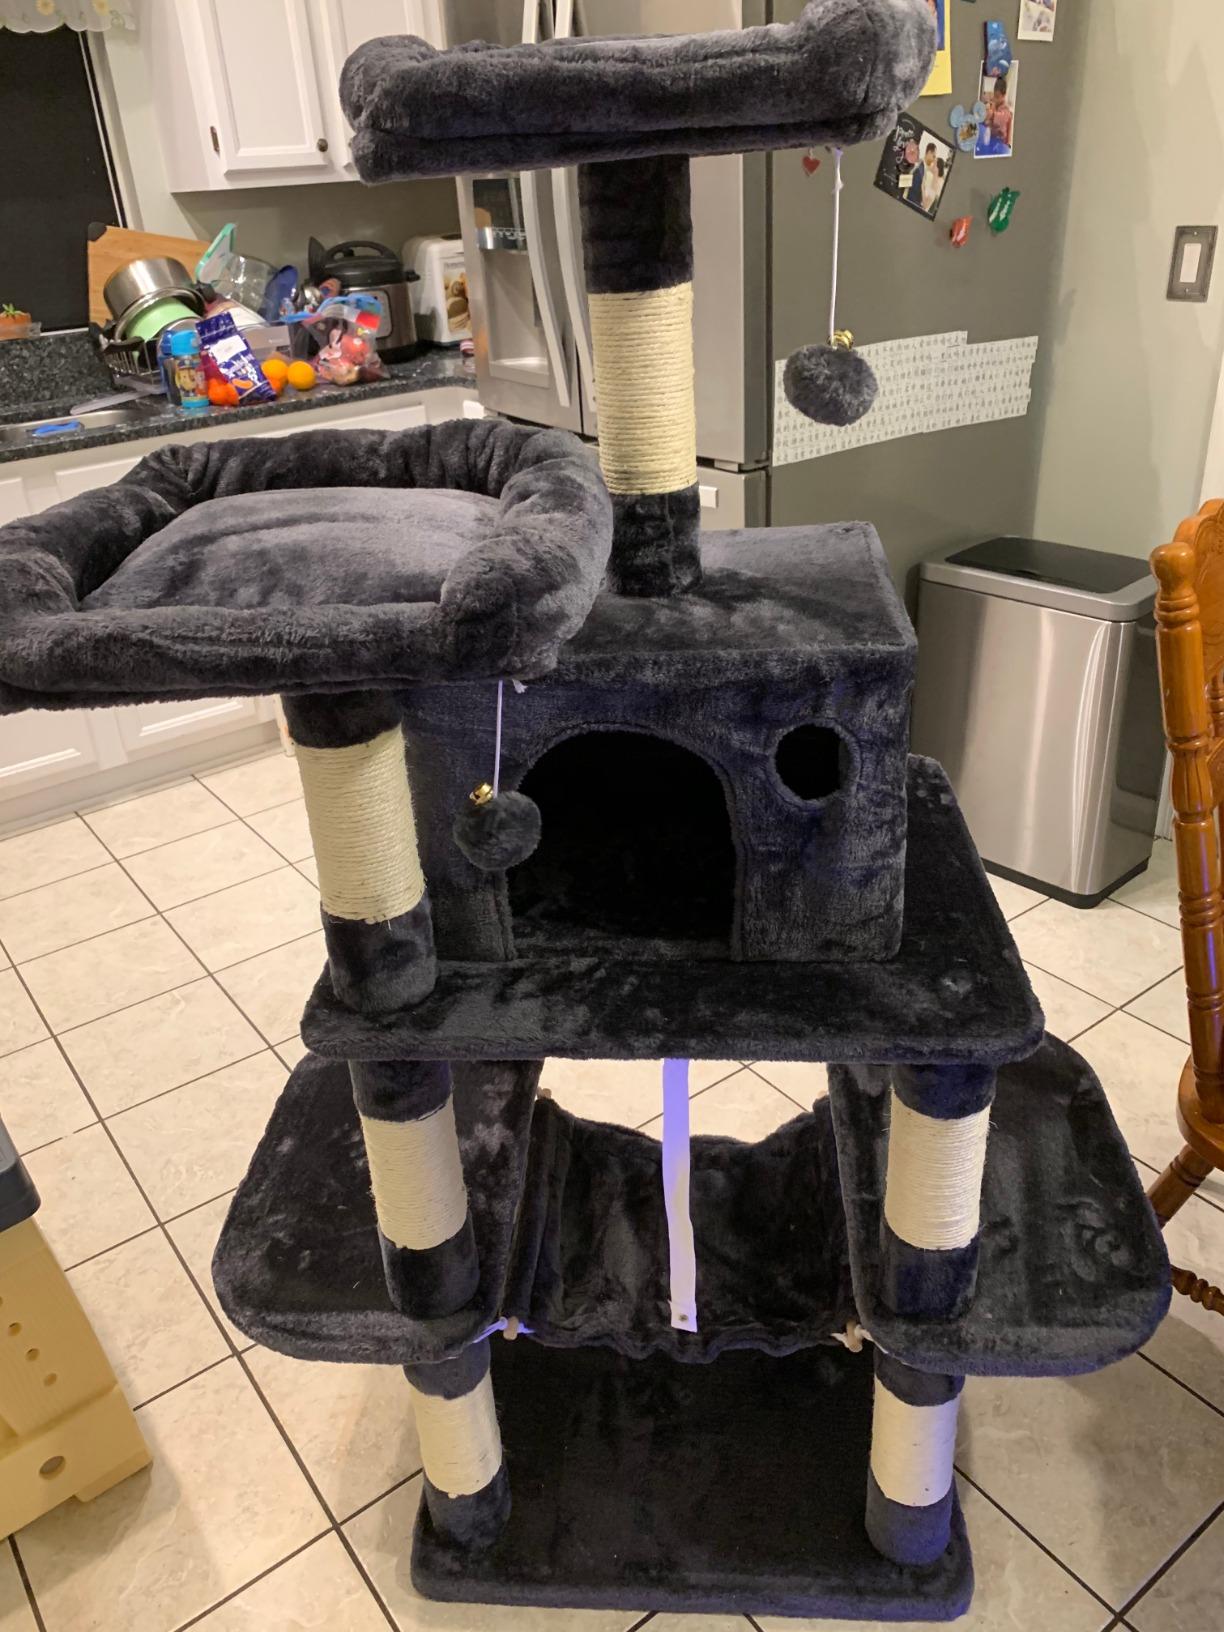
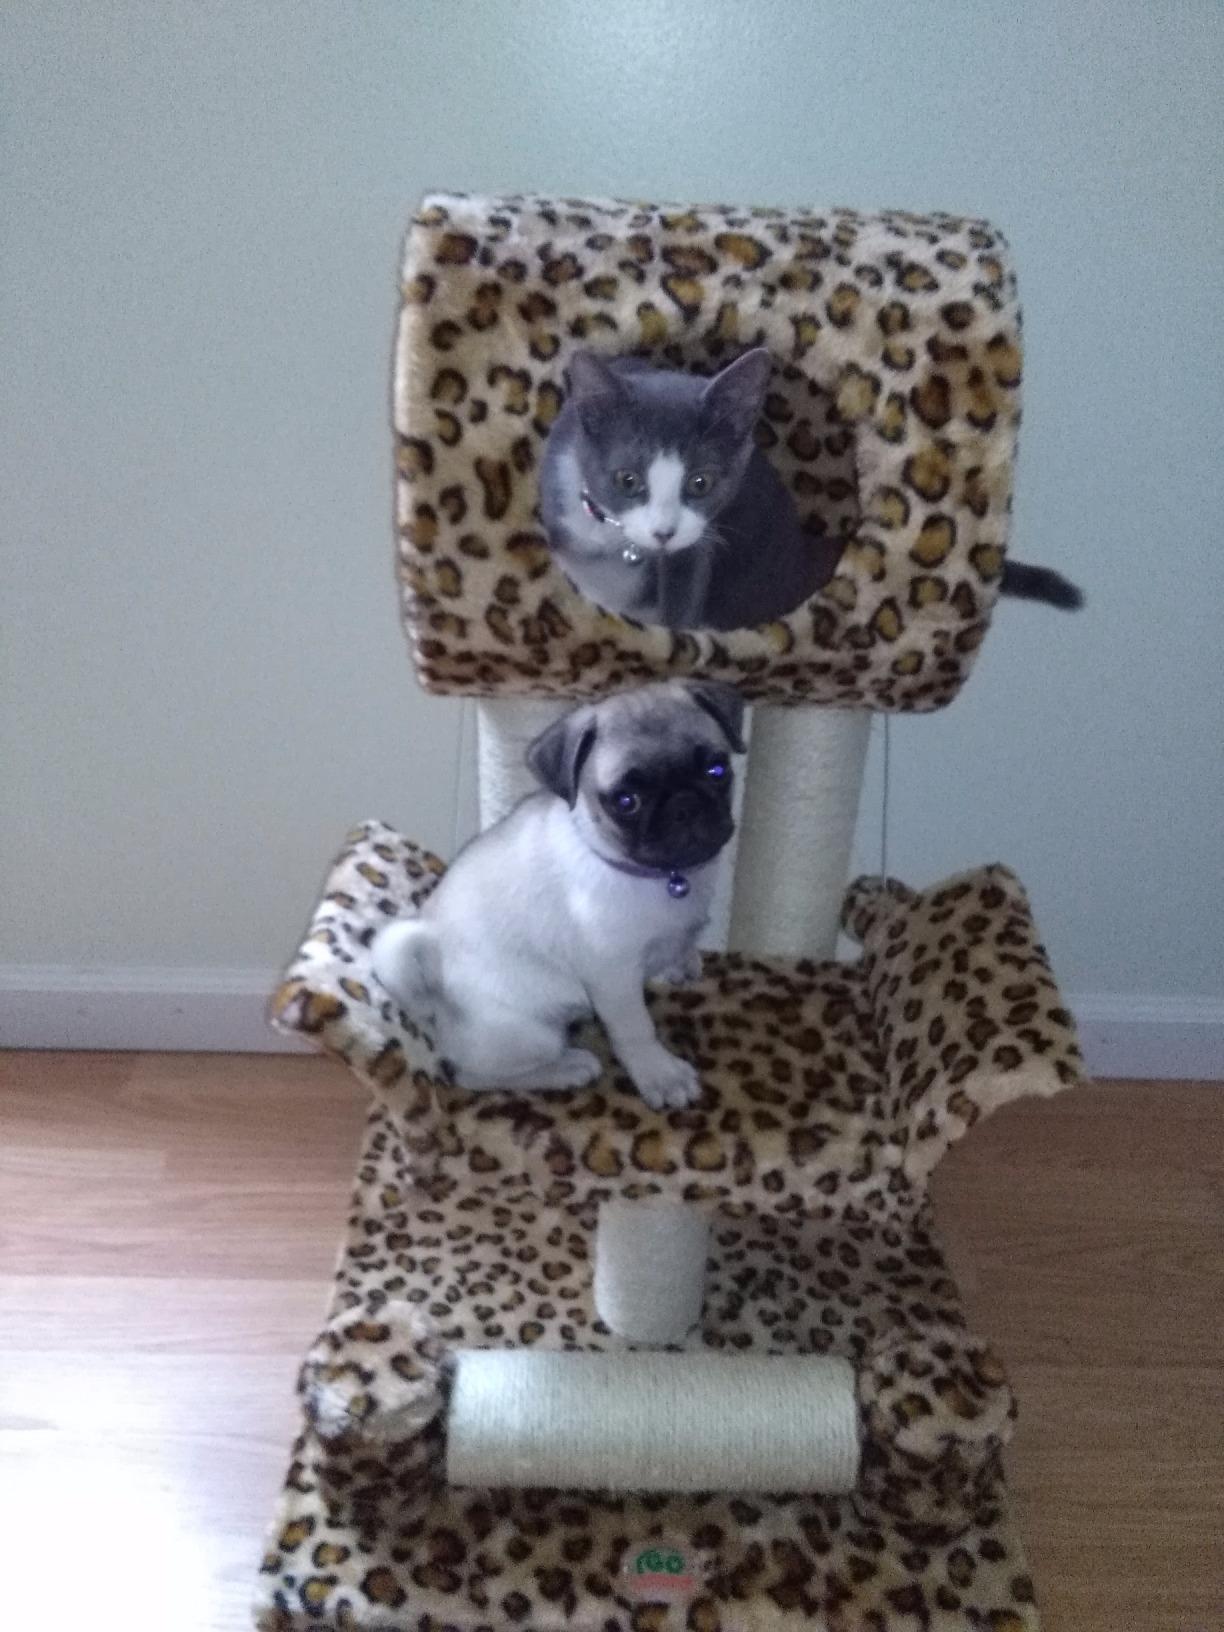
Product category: items_cat tree
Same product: no